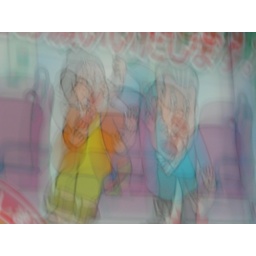
caution sign on the bus in japan